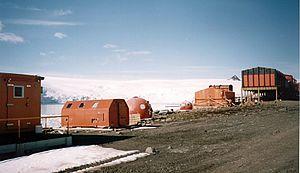
La balise Potter est un phare actif situé sur l'île du Roi-George, dans la Province de Terre de Feu, Antarctique et îles de l’Atlantique sud en Argentine.